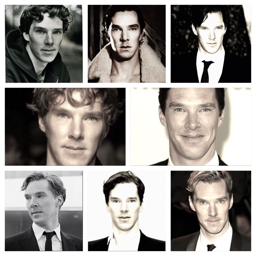
the faces of actor : person love his faces , he 's so handsome .